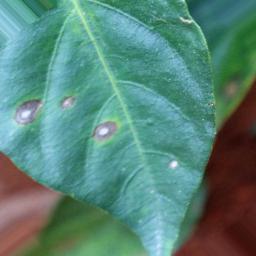
Label: cercospora